Desiccation

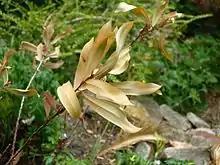
Callistemon hybrid desiccated by heat and dryness (Sydney)

A desiccator is a heavy glass or plastic container, now somewhat antiquated, used in practical chemistry for drying or keeping small amounts of materials very dry. The material is placed on a shelf, and a drying agent or "desiccant", such as dry silica gel or anhydrous sodium hydroxide, is placed below the shelf.